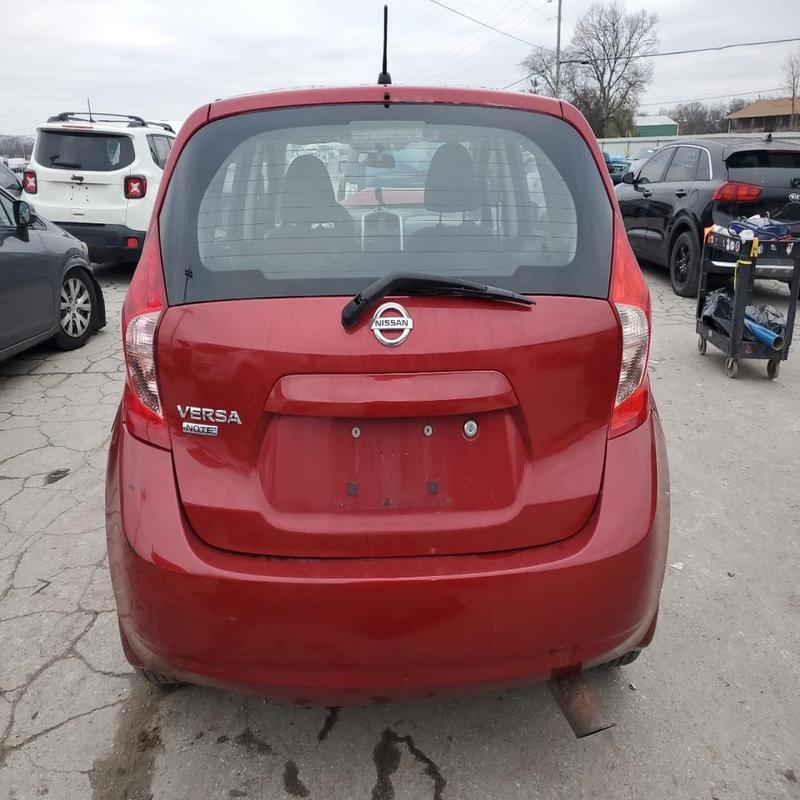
Aucun dommage détecté.
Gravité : aucun